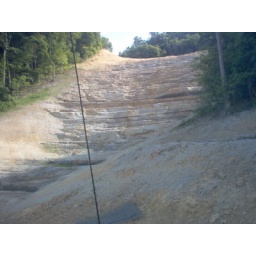
Slips to keep the mountains from comming down on the houses in the holler